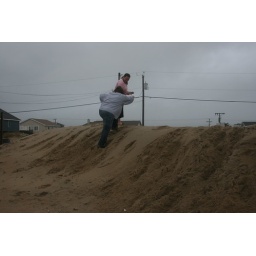
A public beach access blocked by a sand dune